Joanne (album)

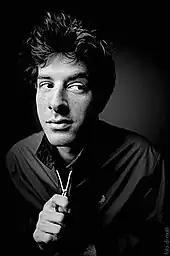
Mark Ronson (pictured) and Gaga served as the album's executive producers.

According to Gaga, she wanted "fans to be surprised [by the album] ... it's a wonderful, soul-searching experience. And it's very unlike ["Artpop"] in that way". In an interview with "Billboard", producer RedOne said the singer was mentally in a "cleaner" state of mind, hearkening back to her earlier days, which he felt was beneficial. Gaga and Ronson served as "Joanne"s executive producers. The two grew up near each other on the Upper East Side of New York City, and had collaborated on Wale's song "Chillin" (2009). They reunited in late 2015, when Gaga presented the song "Angel Down" to Ronson at a studio in London. Later, the duo worked for six months in Rick Rubin's Shangri-La recording studio in Malibu, while he was between projects. On Gaga and Ronson's first day at Shangri-La, they wrote the song "Joanne". Ronson encouraged Gaga to "write [lyrics] about whatever was happening in her life or on her mind".